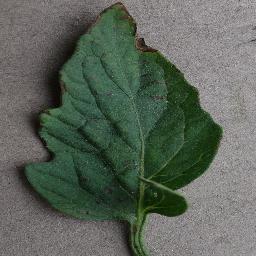
Label: Tomato___Bacterial_spot